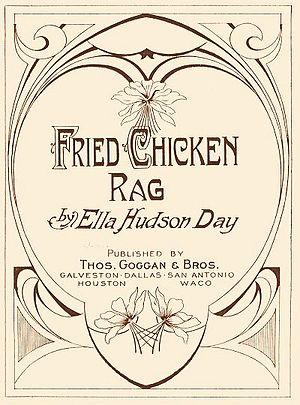
Fried Chicken Rag, 1912
Ella Hudson Day était une pianiste et compositrice américaine de musique ragtime. Elle est née en février 1876 au Texas, et mourut le 4 novembre 1951 à l'âge de 75 ans. Son morceau le plus célèbre est son « Fried Chicken Rag » de 1912.